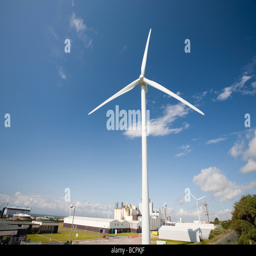
a mw wind turbine producing renewable electricity in the grounds of the factory on the outskirts